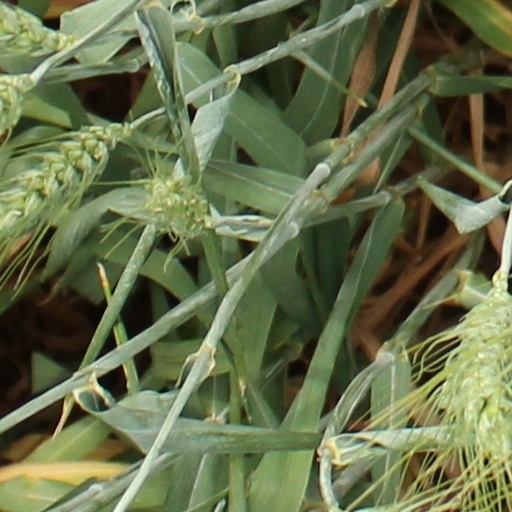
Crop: wheat